Digital contact tracing

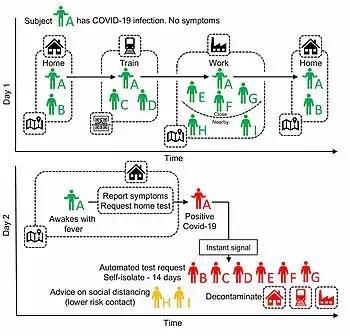

Digital contact tracing is a method of contact tracing relying on tracking systems, most often based on mobile devices, to determine contact between an infected patient and a user. It came to public prominence in the form of COVID-19 apps during the COVID-19 pandemic. Since the initial outbreak, many groups have developed nonstandard protocols designed to allow for wide-scale digital contact tracing, most notably BlueTrace and Exposure Notification.